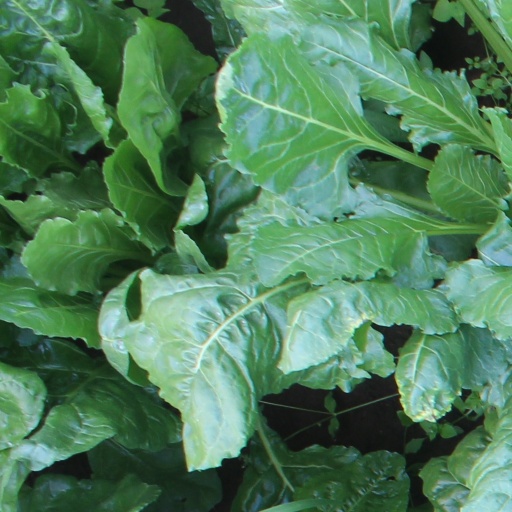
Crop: sugar beet